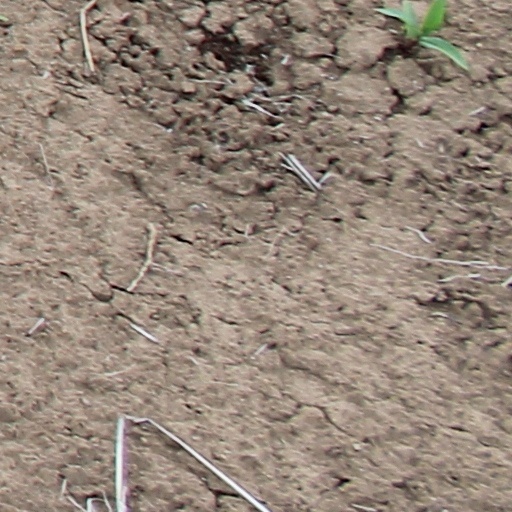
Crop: wheat